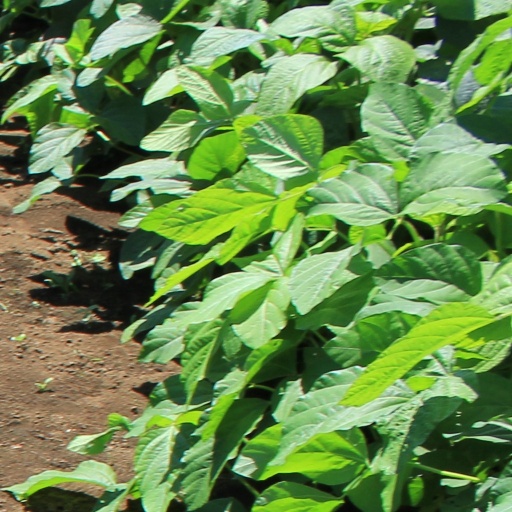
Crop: soybean